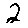
Label: 2